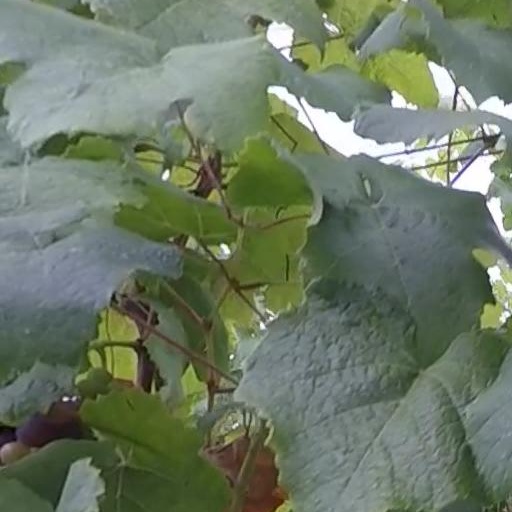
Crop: grape